Harbison College President's Home

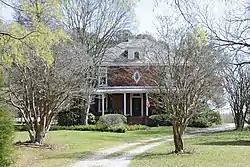

The Harbison College President's Home near Abbeville, South Carolina was built in 1906. It was listed on the National Register of Historic Places in 1983.